Daniil Medvedev career statistics

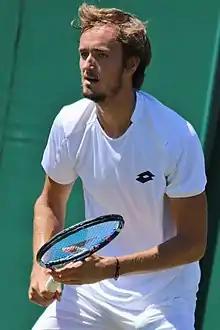
Daniil Medvedev in 2018

This is a list of main career statistics of Russian professional tennis player Daniil Medvedev. All statistics are according to the ATP Tour and ITF websites.